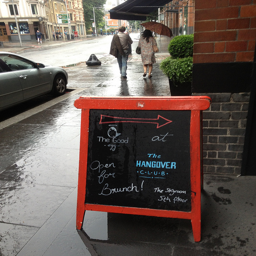
A sign outside of a restaurant on a rainy day.
A chalkboard restaurant ad is on a wet sidewalk.
Two people are walking behind a club sign on the rainy sidewalk.
a brick building that has a sign on the outside of it
The sign on the sidewalk advertises the various clubs.